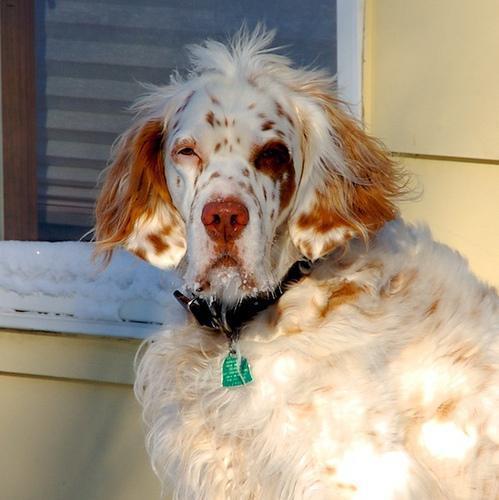
english setter